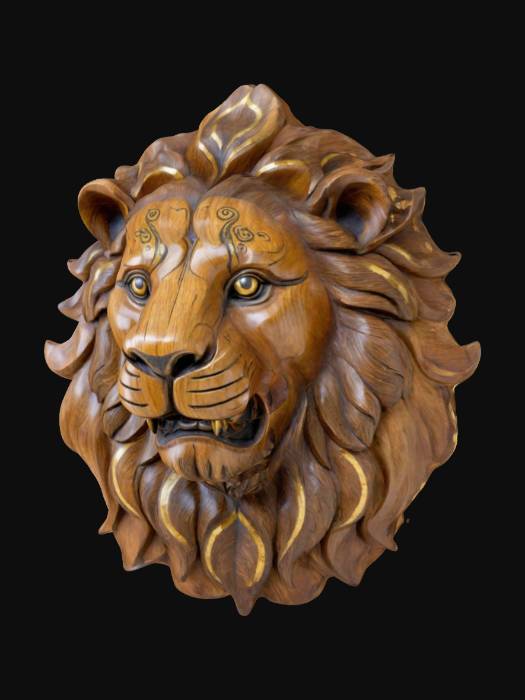
미적 점수 (1~10점): 8